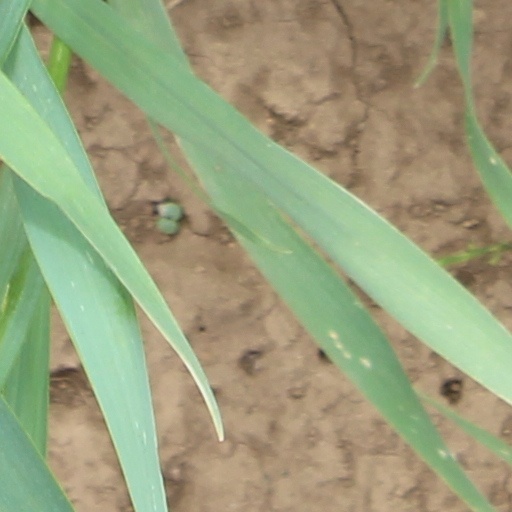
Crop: wheat